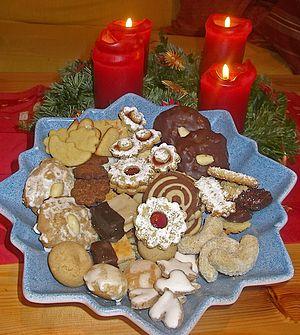
Les biscuits de Noël sont des assortiments de petites pâtisseries, préparées traditionnellement durant les fêtes de fin d'année, dans les pays germaniques et nombreux pays et régions du monde.